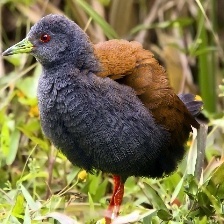
Species: BLACK TAIL CRAKE
Scientific name: AMAURORNIS BICOLOR